Meihuayuan station

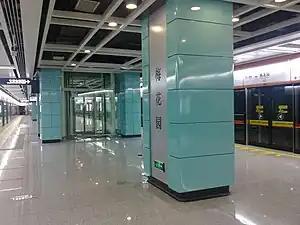

Meihuayuan Station is a metro station on Line 3 of the Guangzhou Metro. The underground station is located on the Meihuayuan Section of Guangzhou Avenue North in the Baiyun District of Guangzhou. It started operation on 30October 2010.